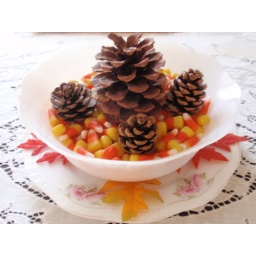
Pinecones and candy corn in vintage depression glass bowl